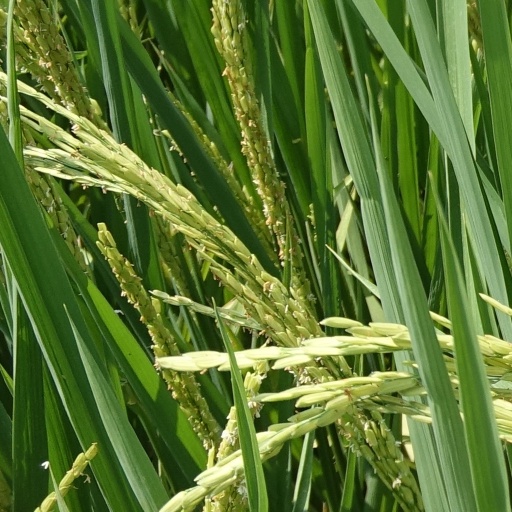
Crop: rice